Robin Jackson

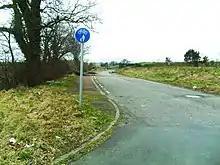
Site of the Miami Showband killings which occurred on 31 July 1975. Jackson was implicated in this attack which left three band members and two UVF men dead

Jackson was also alleged by Kevin Dowling, Joe Tiernan, and the Pat Finucane Centre to have led the UVF gang that carried out the Miami Showband ambush and massacre at Buskhill, outside Newry on 31 July 1975, which left band members Brian McCoy, Fran O'Toole and Tony Geraghty dead. Two others, Stephen Travers and Des McAlea, were wounded. Journalist Hugh Jordan also confirmed Jackson's presence at the Miami Showband ambush. Harris Boyle and Wesley Somerville, both suspects in the Dublin bombings, and members of both the UDR and Mid-Ulster UVF, were accidentally blown up as they placed a bomb under the driver's seat of the band's minibus which had been parked in a lay-by. The minibus, driven by trumpeter Brian McCoy (a Protestant from Caledon, County Tyrone), had been flagged-down by UVF men wearing British Army uniforms at a bogus roadside military checkpoint on the main A1 road as the band was returning home to Dublin after a performance in Banbridge. Following the premature detonation, which ripped the vehicle in half, the band members were then gunned down by the surviving UVF men.